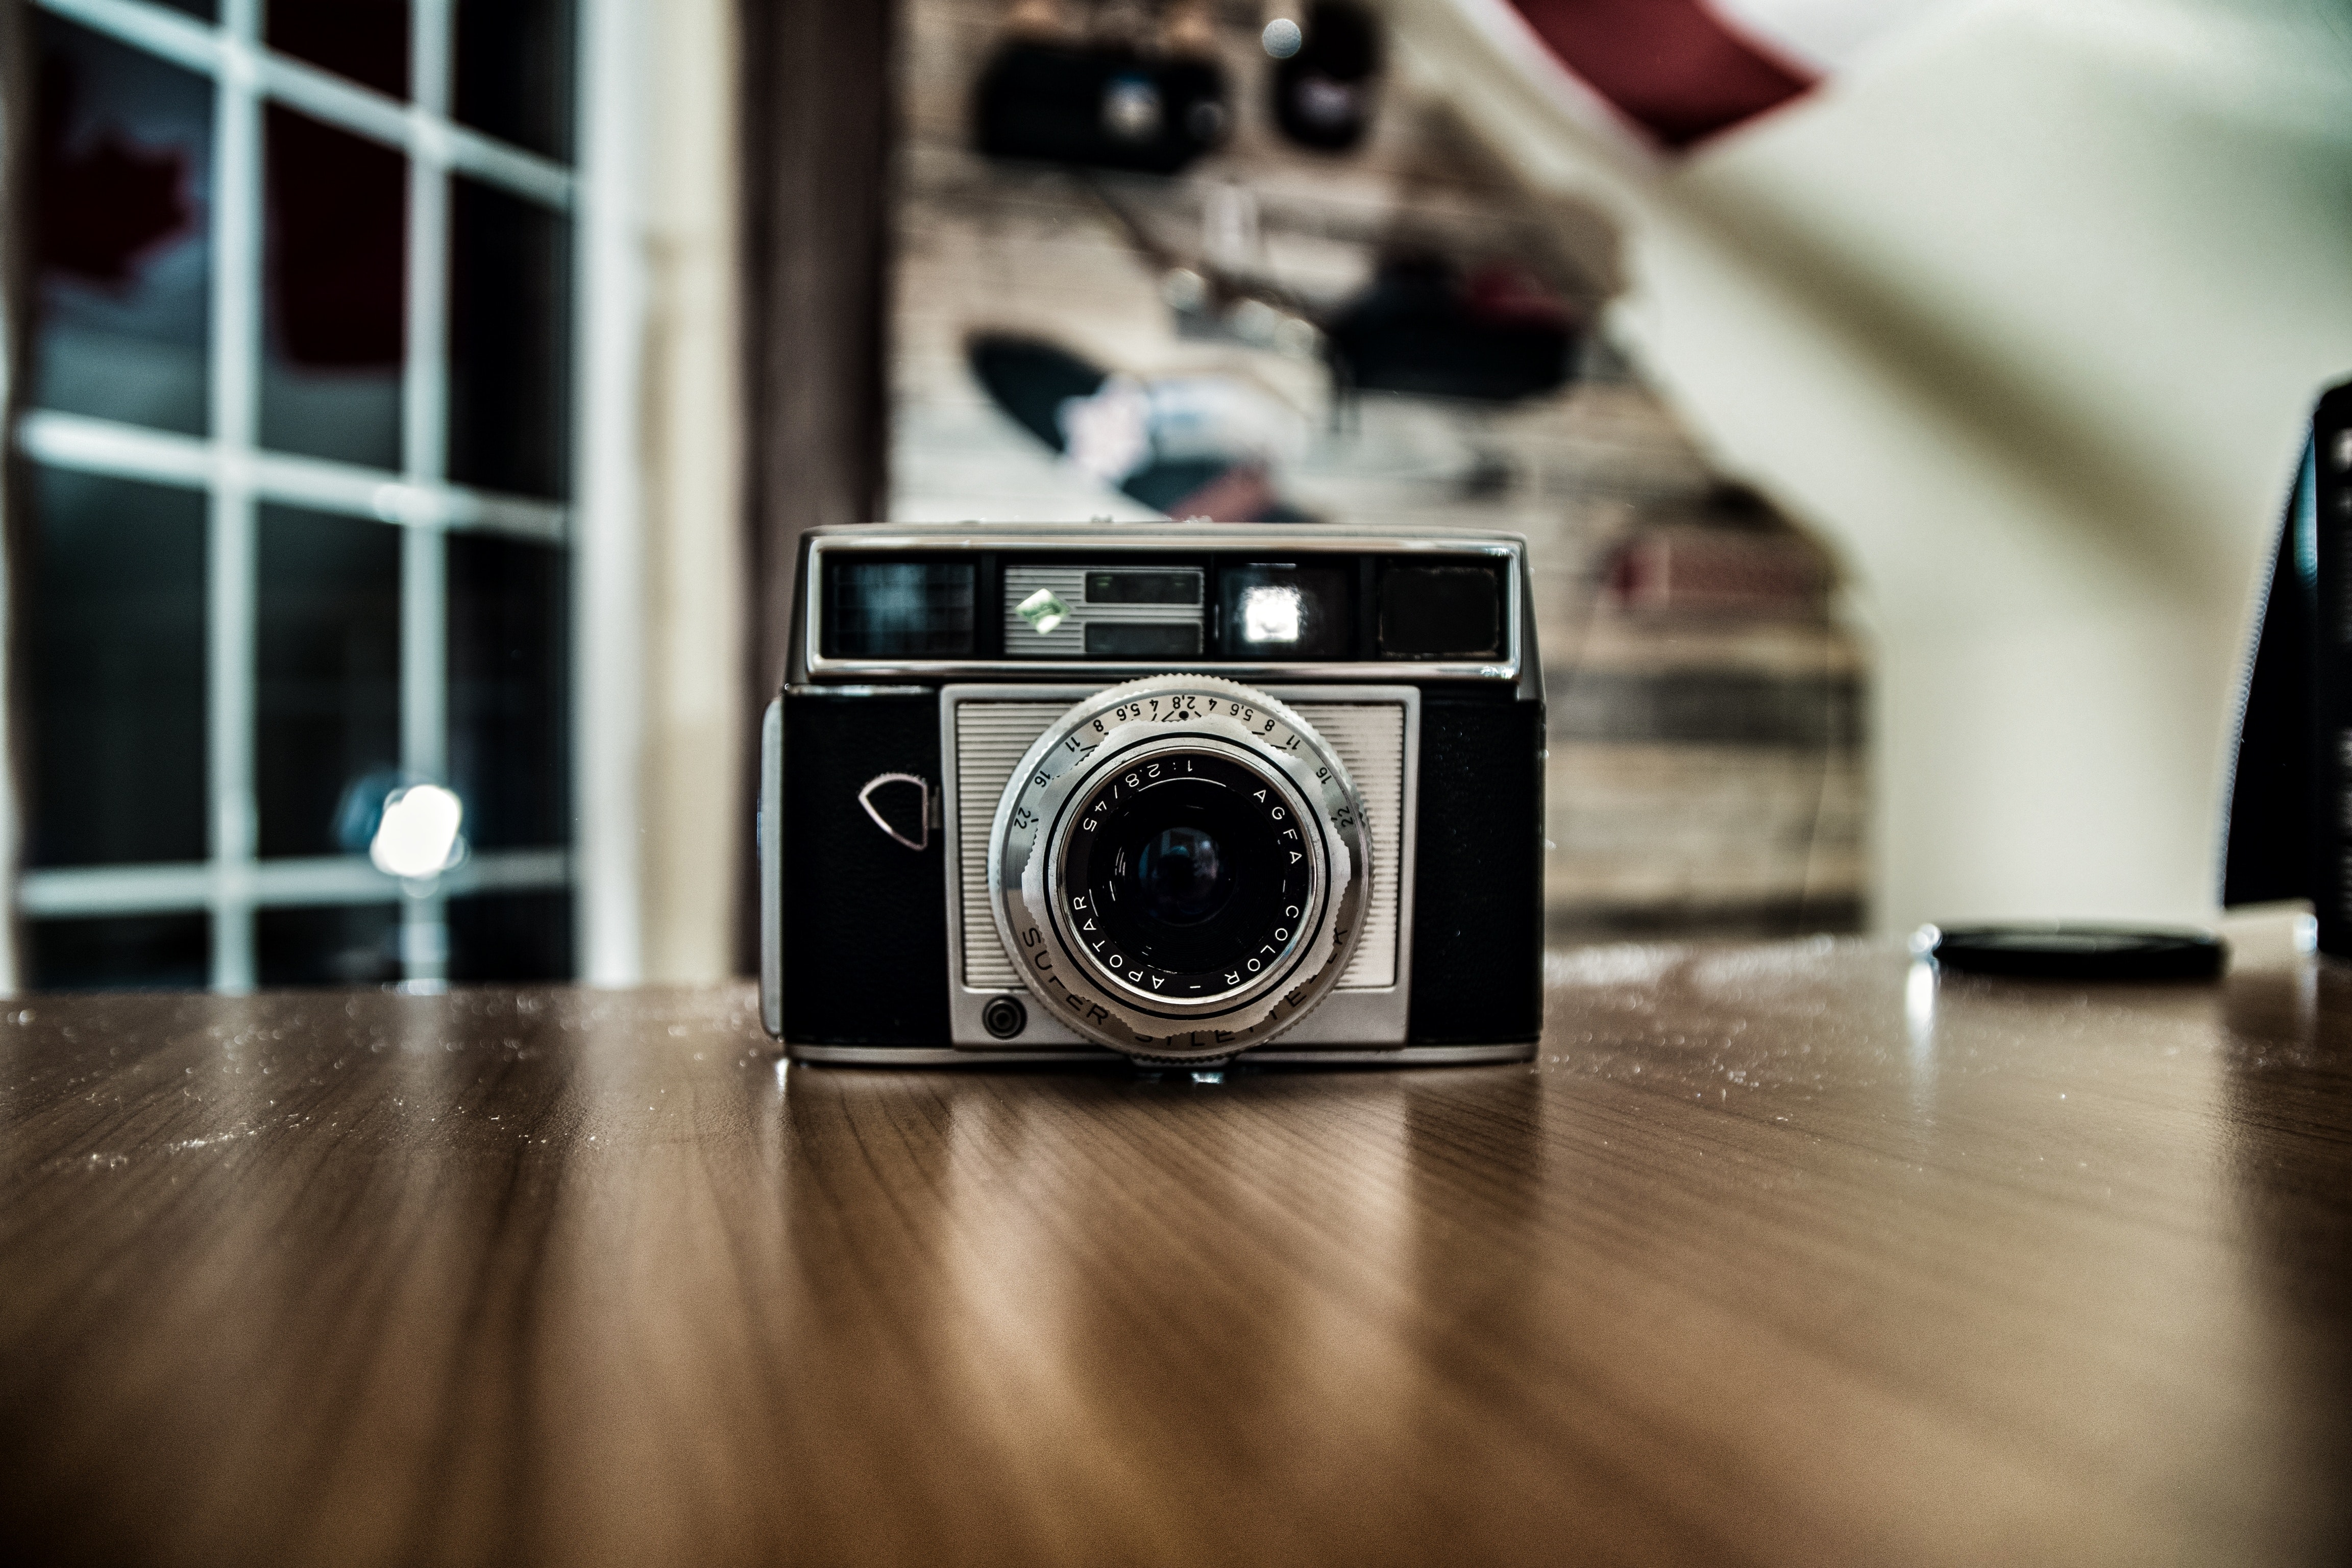
Point and shoot camera, cameras optics, black, camera, camera accessory, digital camera, electronics, photography, major appliance, room, Material property, mirrorless interchangeable lens camera, still life photography, camera lens, flooring, lens, metal